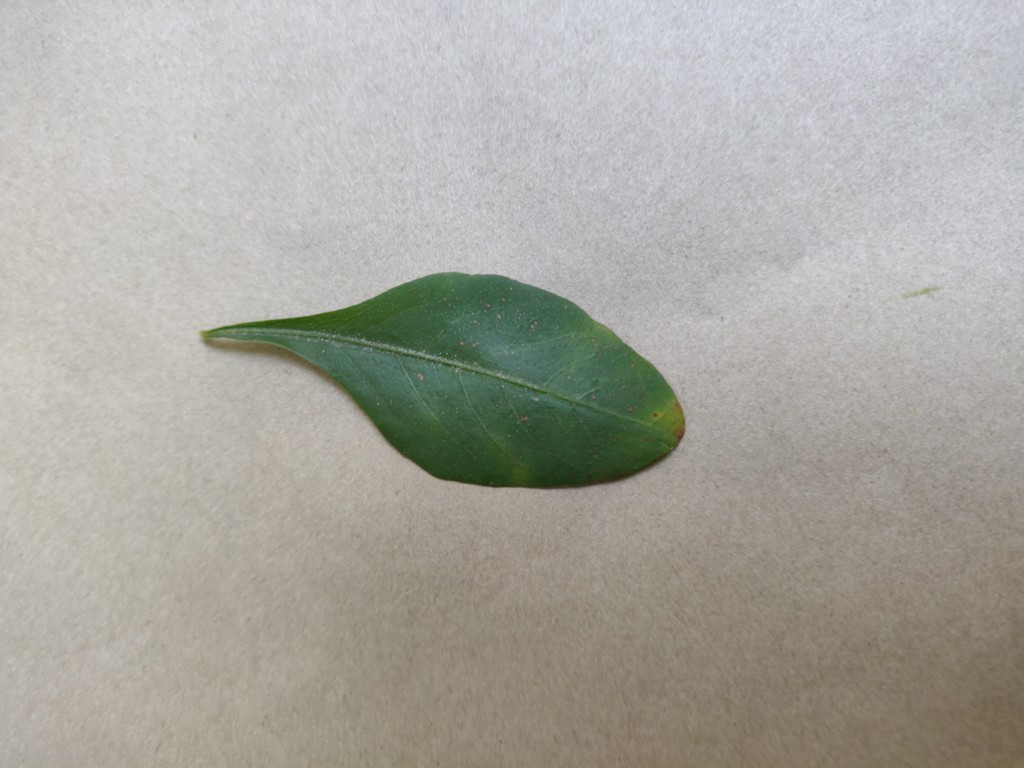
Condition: Unhealthy
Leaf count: single
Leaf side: front